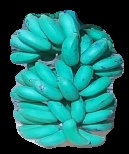
Variety: elakki-bale
Grade: grade3